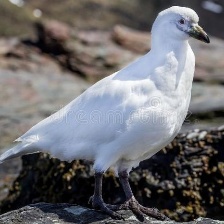
Species: SNOWY SHEATHBILL
Scientific name: CHIONIS ALBUS